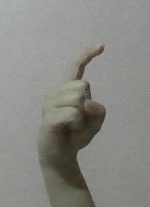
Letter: ra